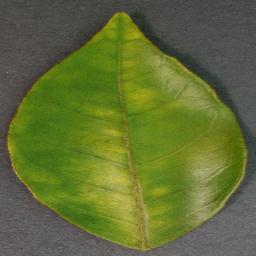
Label: Orange___Haunglongbing_(Citrus_greening)